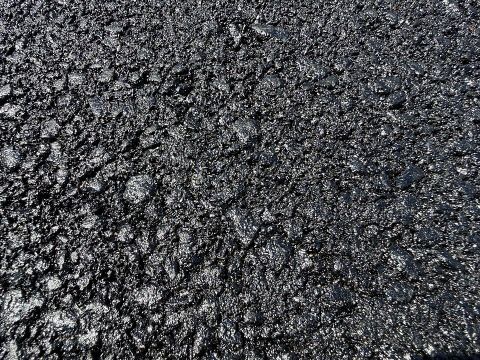
Road surface condition: damp